Fault zone hydrogeology

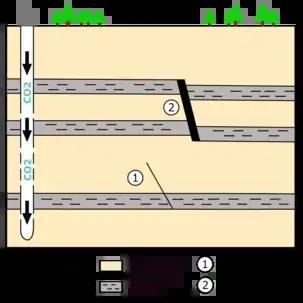
Figure 9. This shows the injection of atmospheric carbon by well, encountering a micro-fracture and a fault zone at depth.

Carbon sequestration is a modern method dealing with atmospheric carbon. One of the methods is pumping atmospheric carbon to specific depleted oil and gas reservoirs at depth. However, the presence of a fault zone act as either a seal or a conduit, affecting the efficiency of hydrocarbon formation.